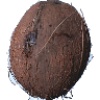
Label: Cocos 1